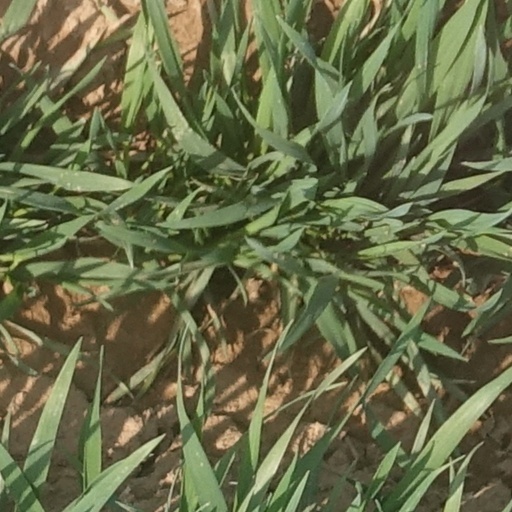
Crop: wheat